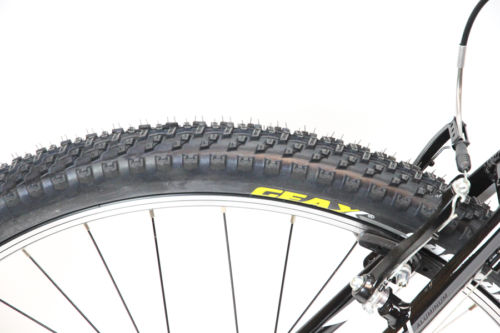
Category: bicycle